Question: Please indicate a possible affordance area of hold_fork that can be used for holding
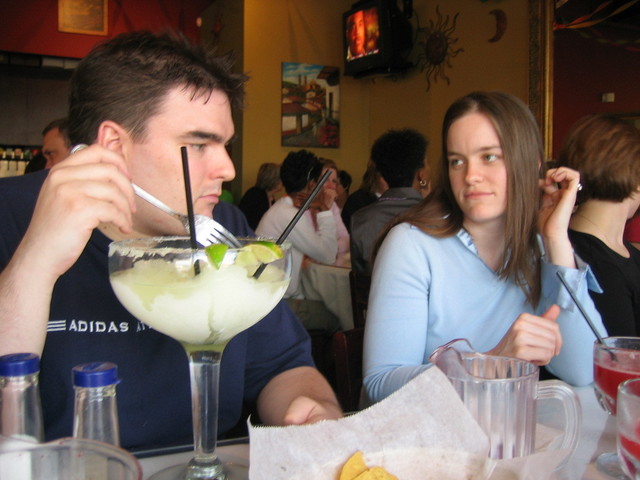
Answer: [66.207, 135.972, 187.689, 215.231]